HMS Arethusa (26)

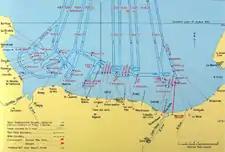
Position of "Arethusa" during the Invasion of Normandy

While on Operation Stoneage, a torpedo from an Italian aircraft struck "Arethusa" on 18 November 1942 and caused many casualties. She received temporary repair work in Alexandria that lasted until 7 February 1943, after which she proceeded to Charleston Navy Yard, Charleston, South Carolina, United States, for full repair. These were completed by 15 December 1943 and the ship then returned to Britain.